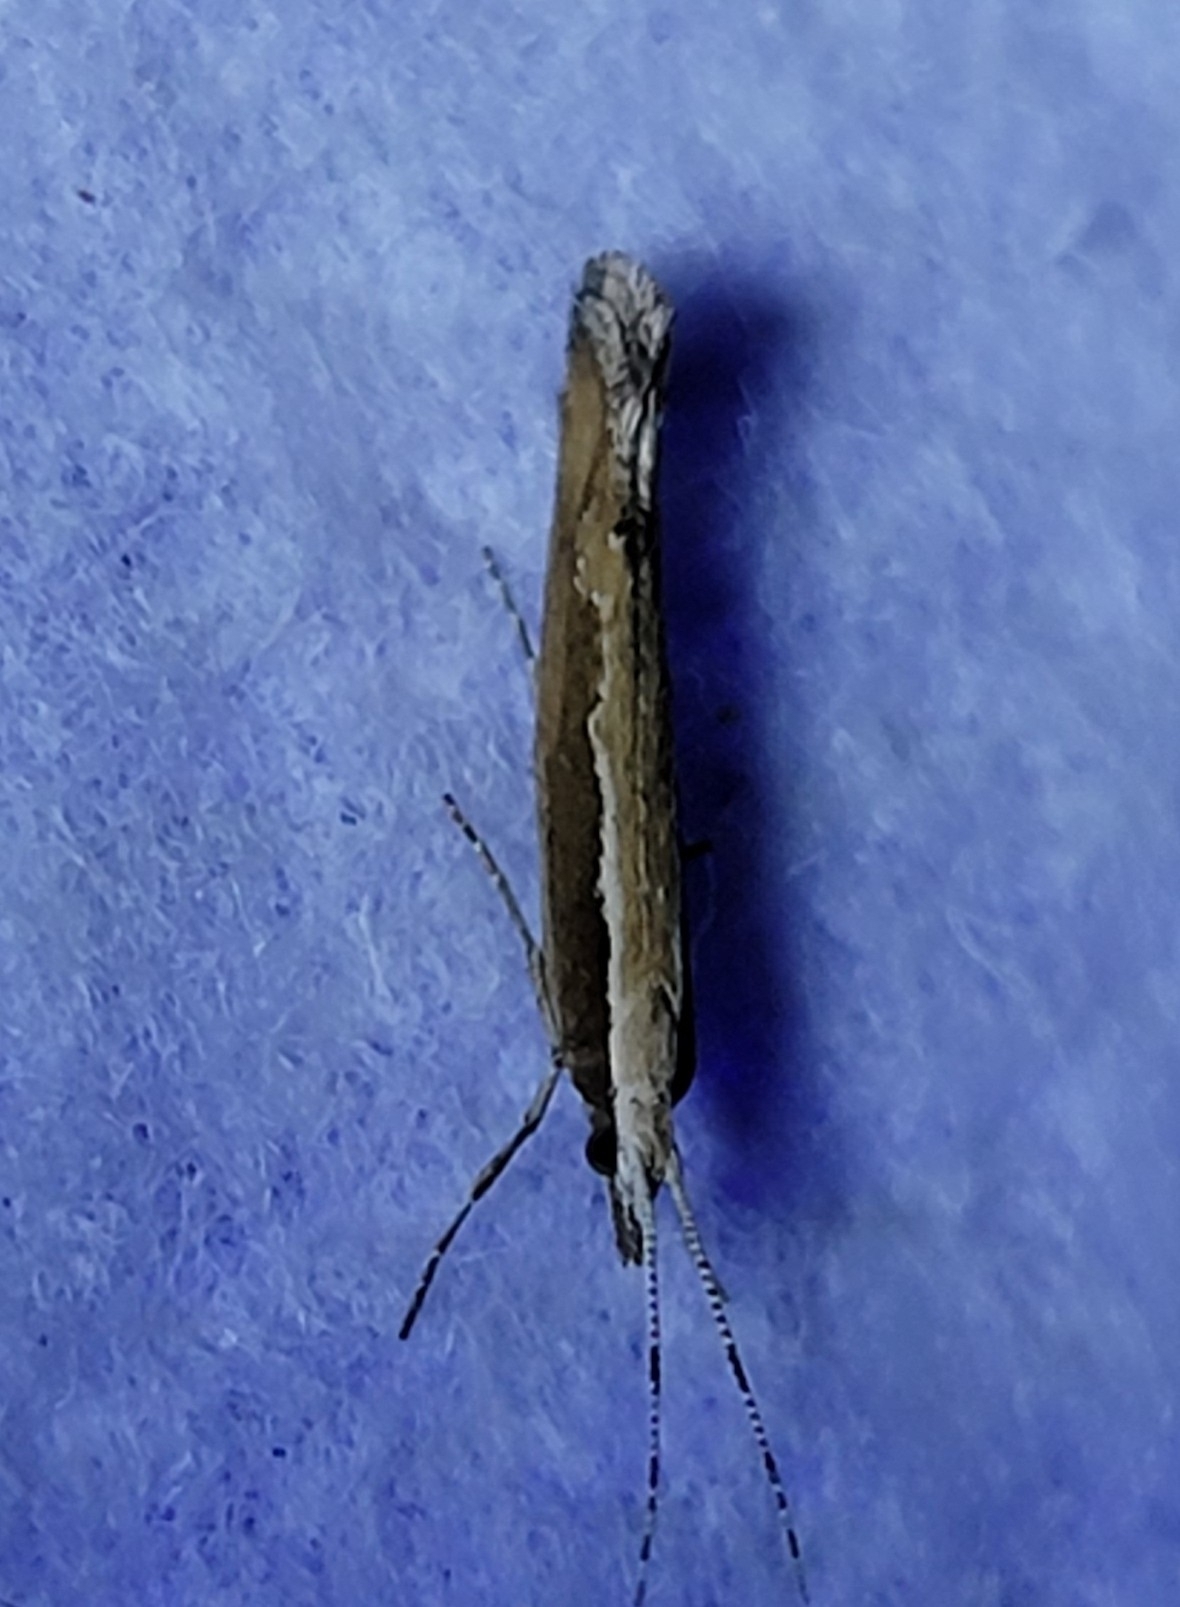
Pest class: diamondback_moth